Those Websters

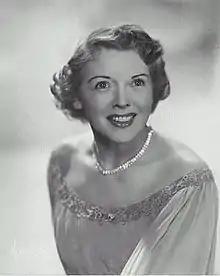
The versatile Fran Allison was heard as a family cousin on "Those Websters".

Those Websters was a radio situation comedy series starring Willard Waterman and Constance Crowder as George and Jane Webster. The program was launched in New York and then moved to Chicago for a short spell before finishing its run from Hollywood.